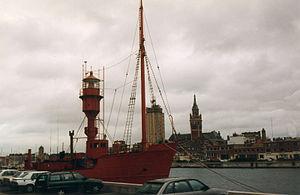
Cet article recense les timbres-poste de France émis en 1998 par La Poste.